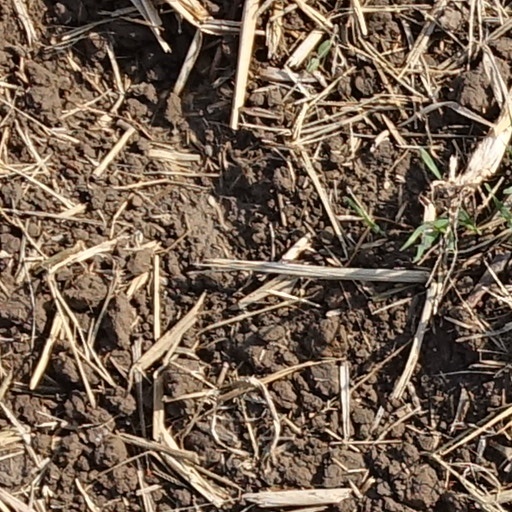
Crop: wheat